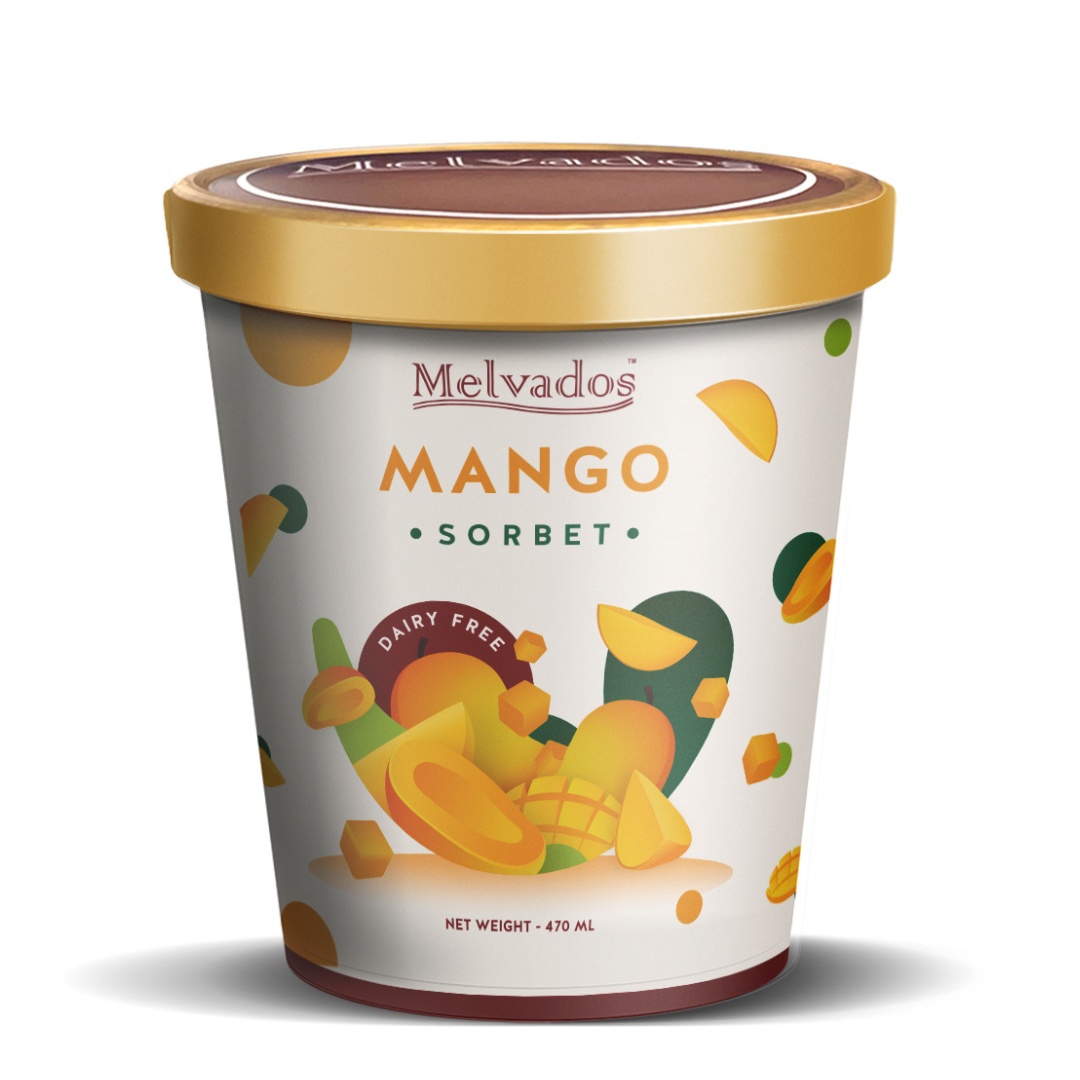
Mango Sorbet - 470ml
470ml Vegan This light and dynamic burst of tropical freshness is the ideal summer cooler. Made with real Alphonso mangoes.
Brand: Melvadoscom
Category: Food, Beverages & Tobacco > Food Items > Frozen Desserts & Novelties > Ice Cream & Frozen Yogurt > Sorbet